Kanem–Bornu Empire

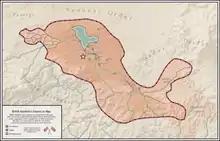

Court intrigue, partly related to the great power awarded to al-Kanemi, led to Dunama being deposed by his courtiers in 1811, replaced with "mai" Muhammad IX Ngileruma. Under Muhammad Ngileruma, a new imperial capital was established at Kabela, close to al-Kanemi's seat at Ngurno. Al-Kanemi supported Dunama's restoration in 1814 but then began to act more independently. Al-Kanemi became the "de facto" ruler of the empire and centralised power under himself. The "mai" was continued to serve as a nominal ruler for a few decades. In 1814, al-Kanemi assumed the style of "shehu" (sheikh) and established a new seat, Kukawa, which grew into one of the great metropolises of sub-Saharan Africa. In 1817, Dunama plotted to eliminate al-Kanemi but was himself killed and replaced with the young puppet "mai" Ibrahim IV. At the death of al-Kanemi in 1837, he was succeeded as "shehu" by his son Umar. Umar faced some resistance from both associates of his father and from the puppet "mai", but quickly took power. Ibrahim later tried to depose Umar through a civil war but was killed in 1846. Ibrahim was briefly succeeded by his son, "mai" Ali V Minargema, who was also defeated and killed in battle. The thousand-year office of "mai" came to an end and Umar and his successors assumed "de jure" power over the empire, though still with the title of "shehu". Kabela was destroyed and Kukawa became the empire's formal capital.